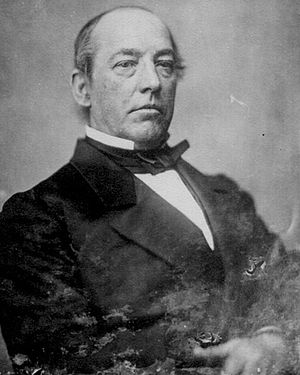
Amerikanske indenrigsministre / Indenrigsministre
Caleb Blood Smith
Amerikanske indenrigsministre eller United States Secretary of the Interior leder United States Department of the Interior.